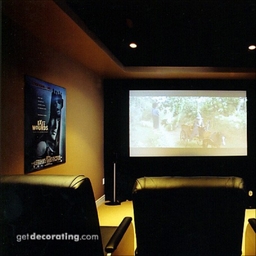
Room type: livingroom